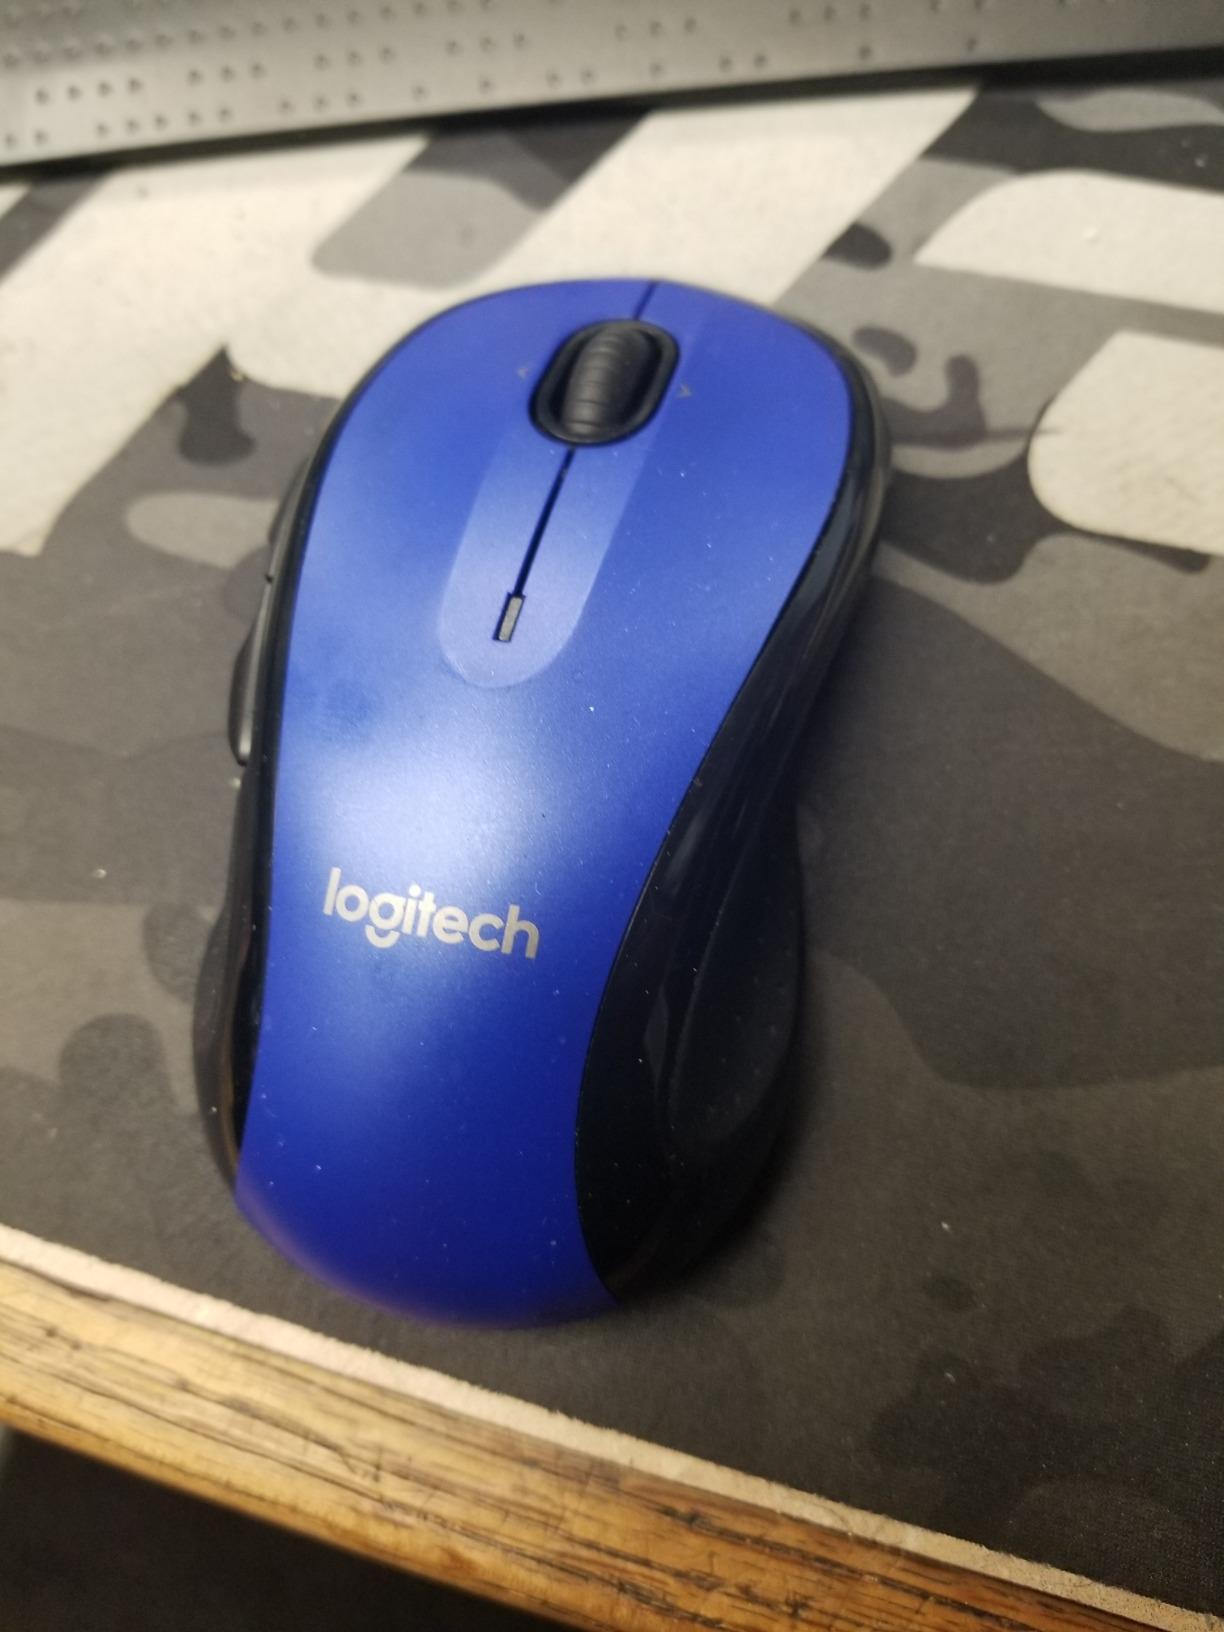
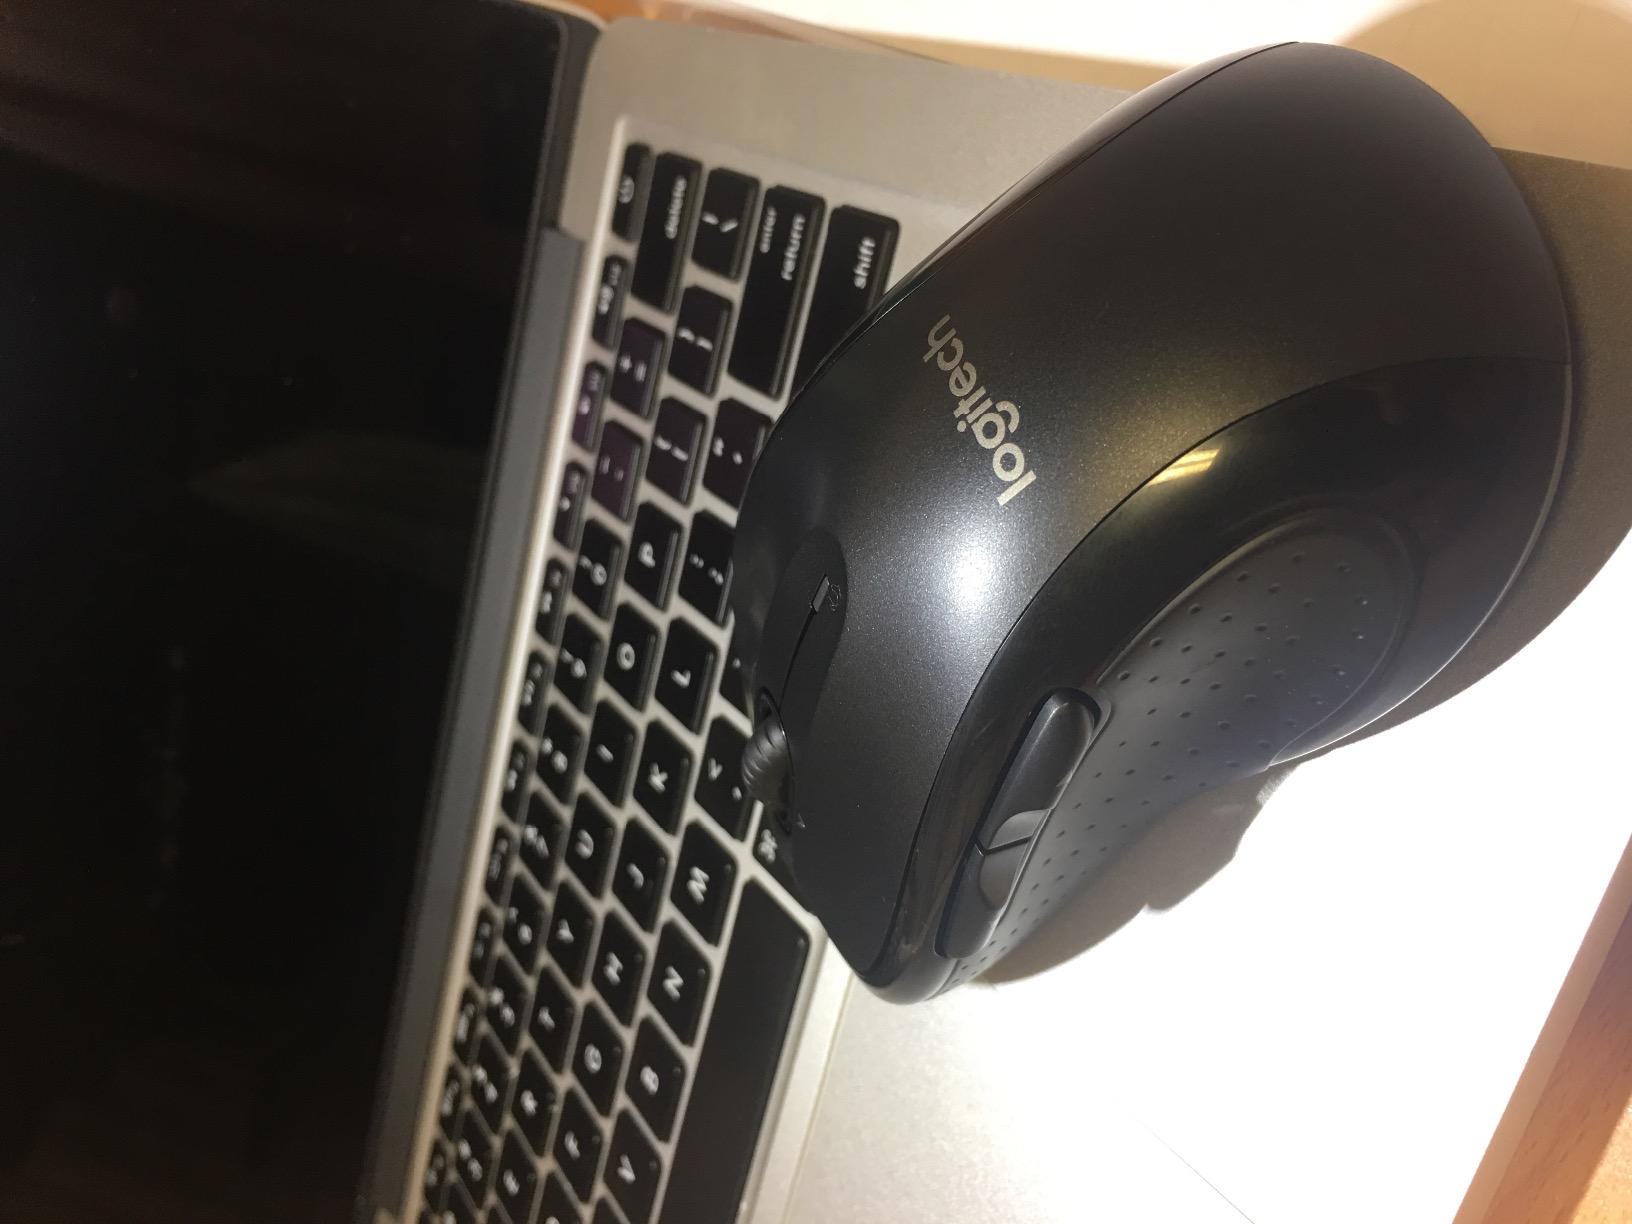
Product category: mouse
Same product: no